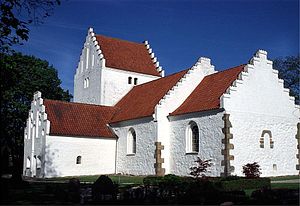
Hyllested Kirke (Syddjurs Kommune)
Hyllested Kirke i 2006
Hyllested Kirke i Danmark. Hyllested kirke
Hyllested Kirke er beliggende i Hyllested i Syddjurs Kommune. Kirken nævnes første gang i 1183 som Hildestat.